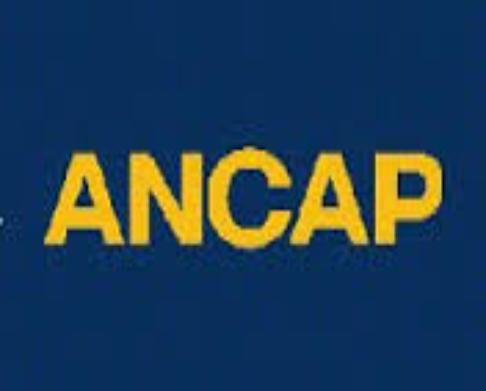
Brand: ANCAP-1
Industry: Transportation